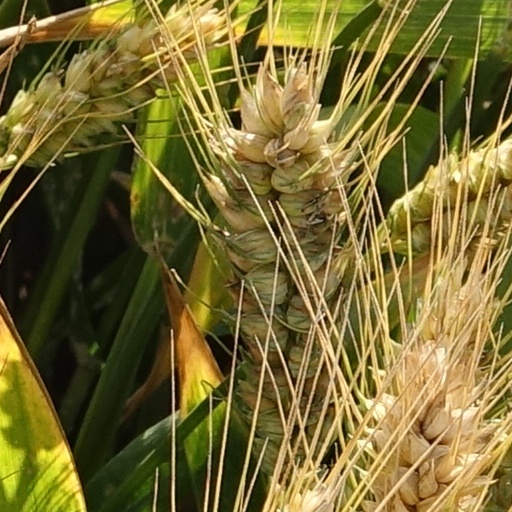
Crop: wheat